Rose of Lima

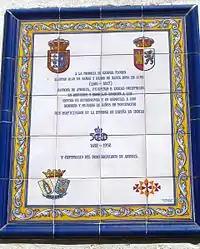
Plaque in Baños de Montemayor, Spain dedicated to Gaspar Flores, the father of Rose of Lima.

Her later nickname "Rose" comes from an incident in her infancy: a servant claimed to have seen her face transform into a rose. In 1597 Isabel was confirmed by the Archbishop of Lima, Toribio de Mogrovejo, who was also to be declared a saint. She formally took the name of Rose (Rosa in Spanish) at that time.